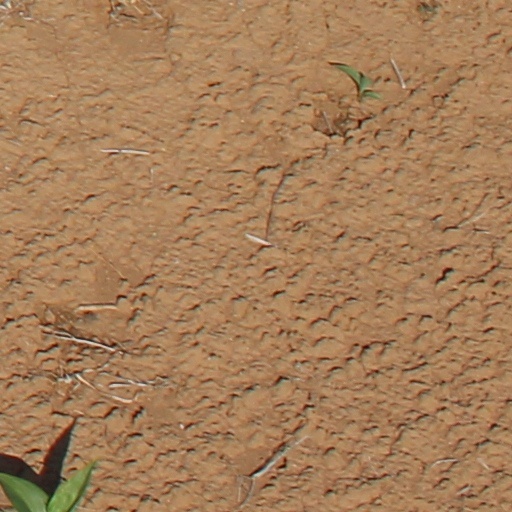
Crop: wheat